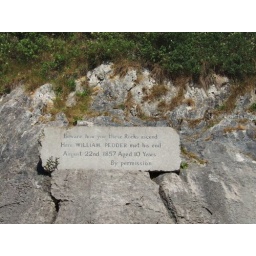
Warning sign on rock at base of cliffs. Humphrey Head, near Grange, Cumbria